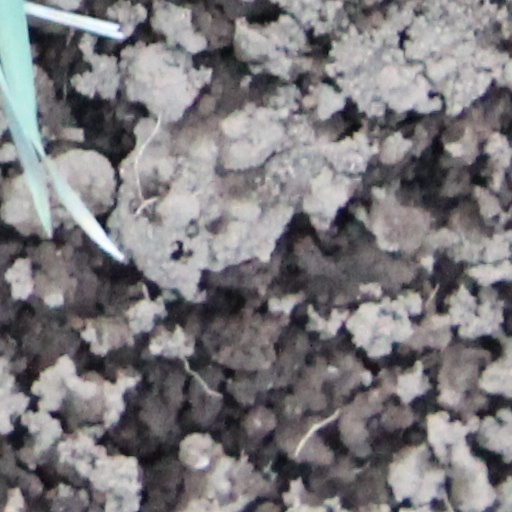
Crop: wheat